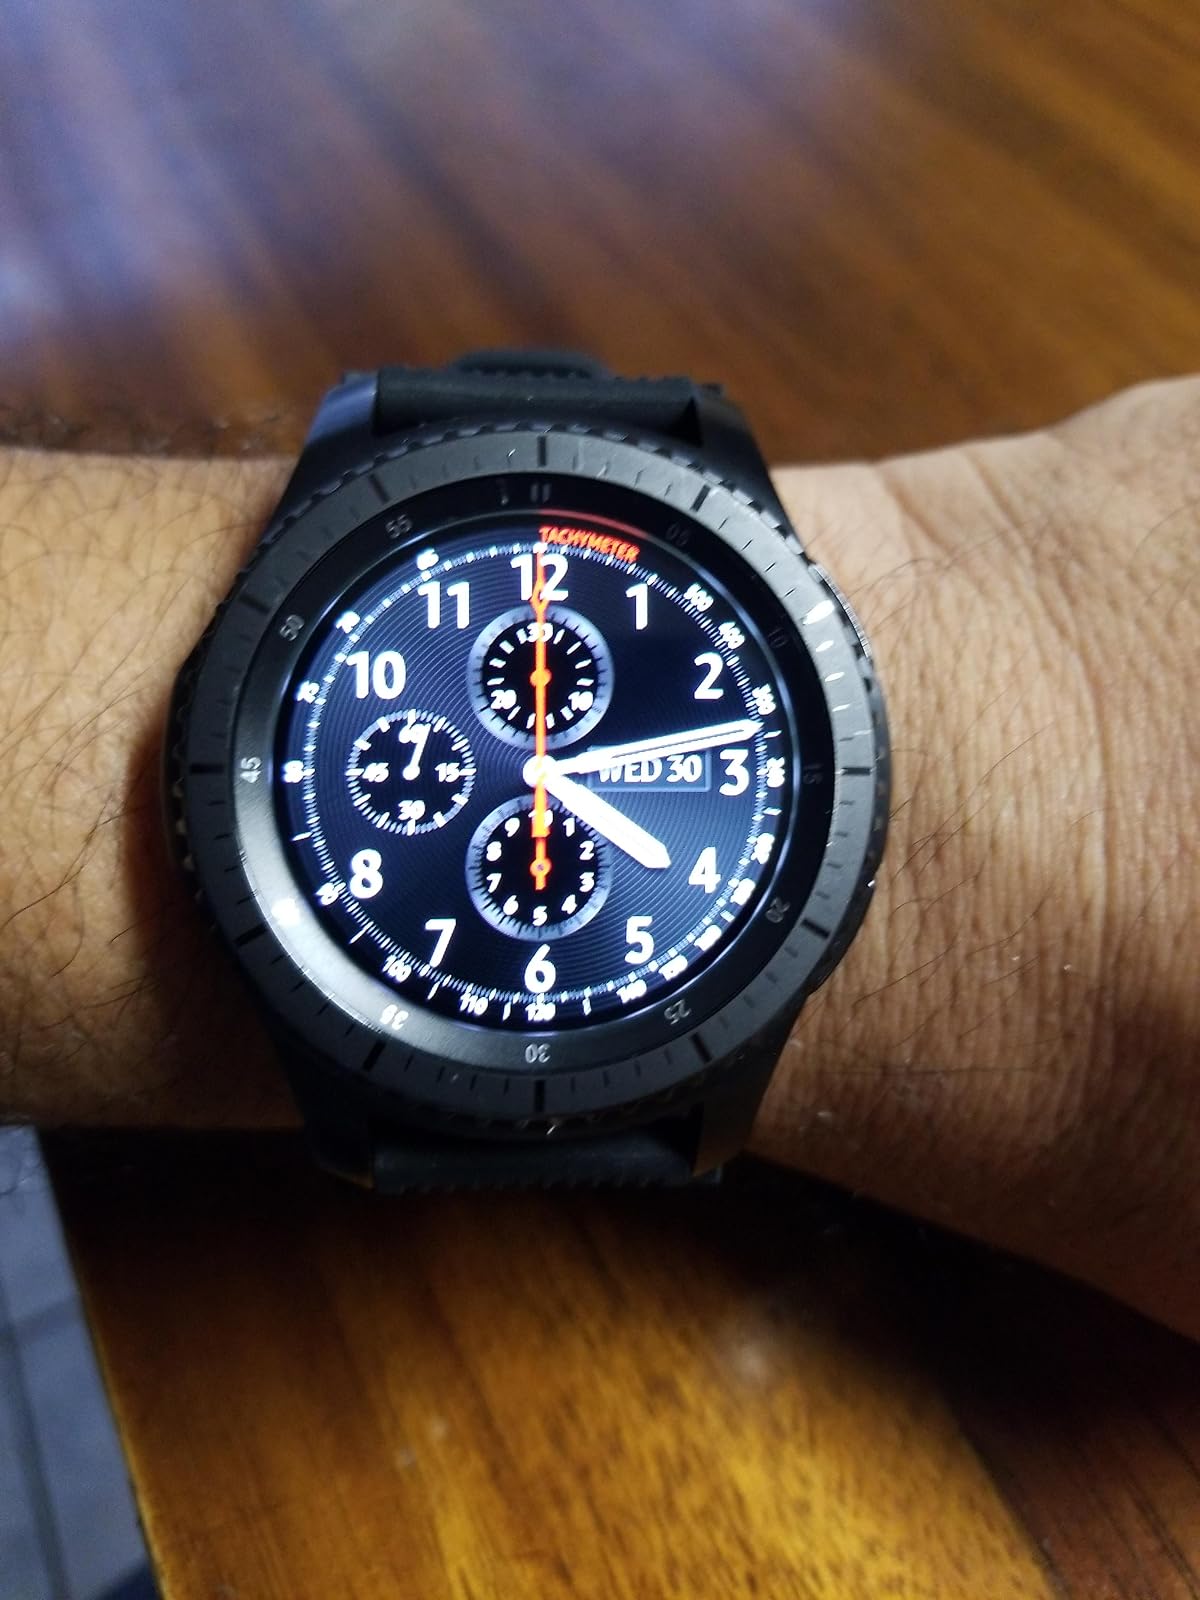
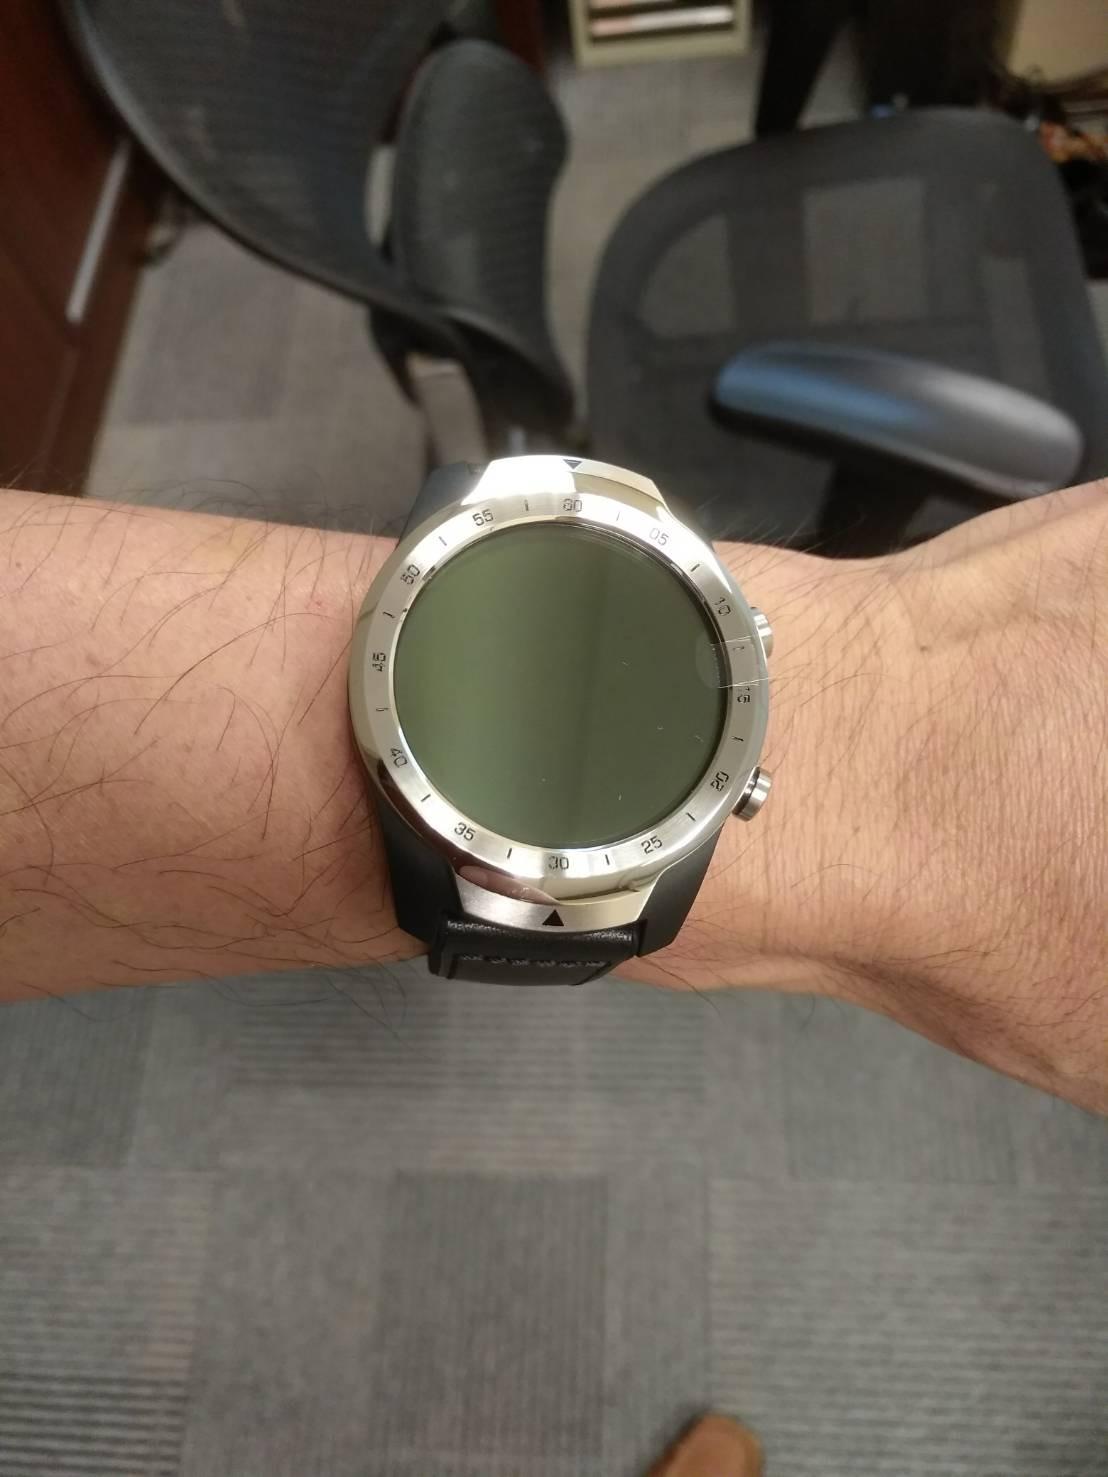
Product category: smartwatch
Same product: no